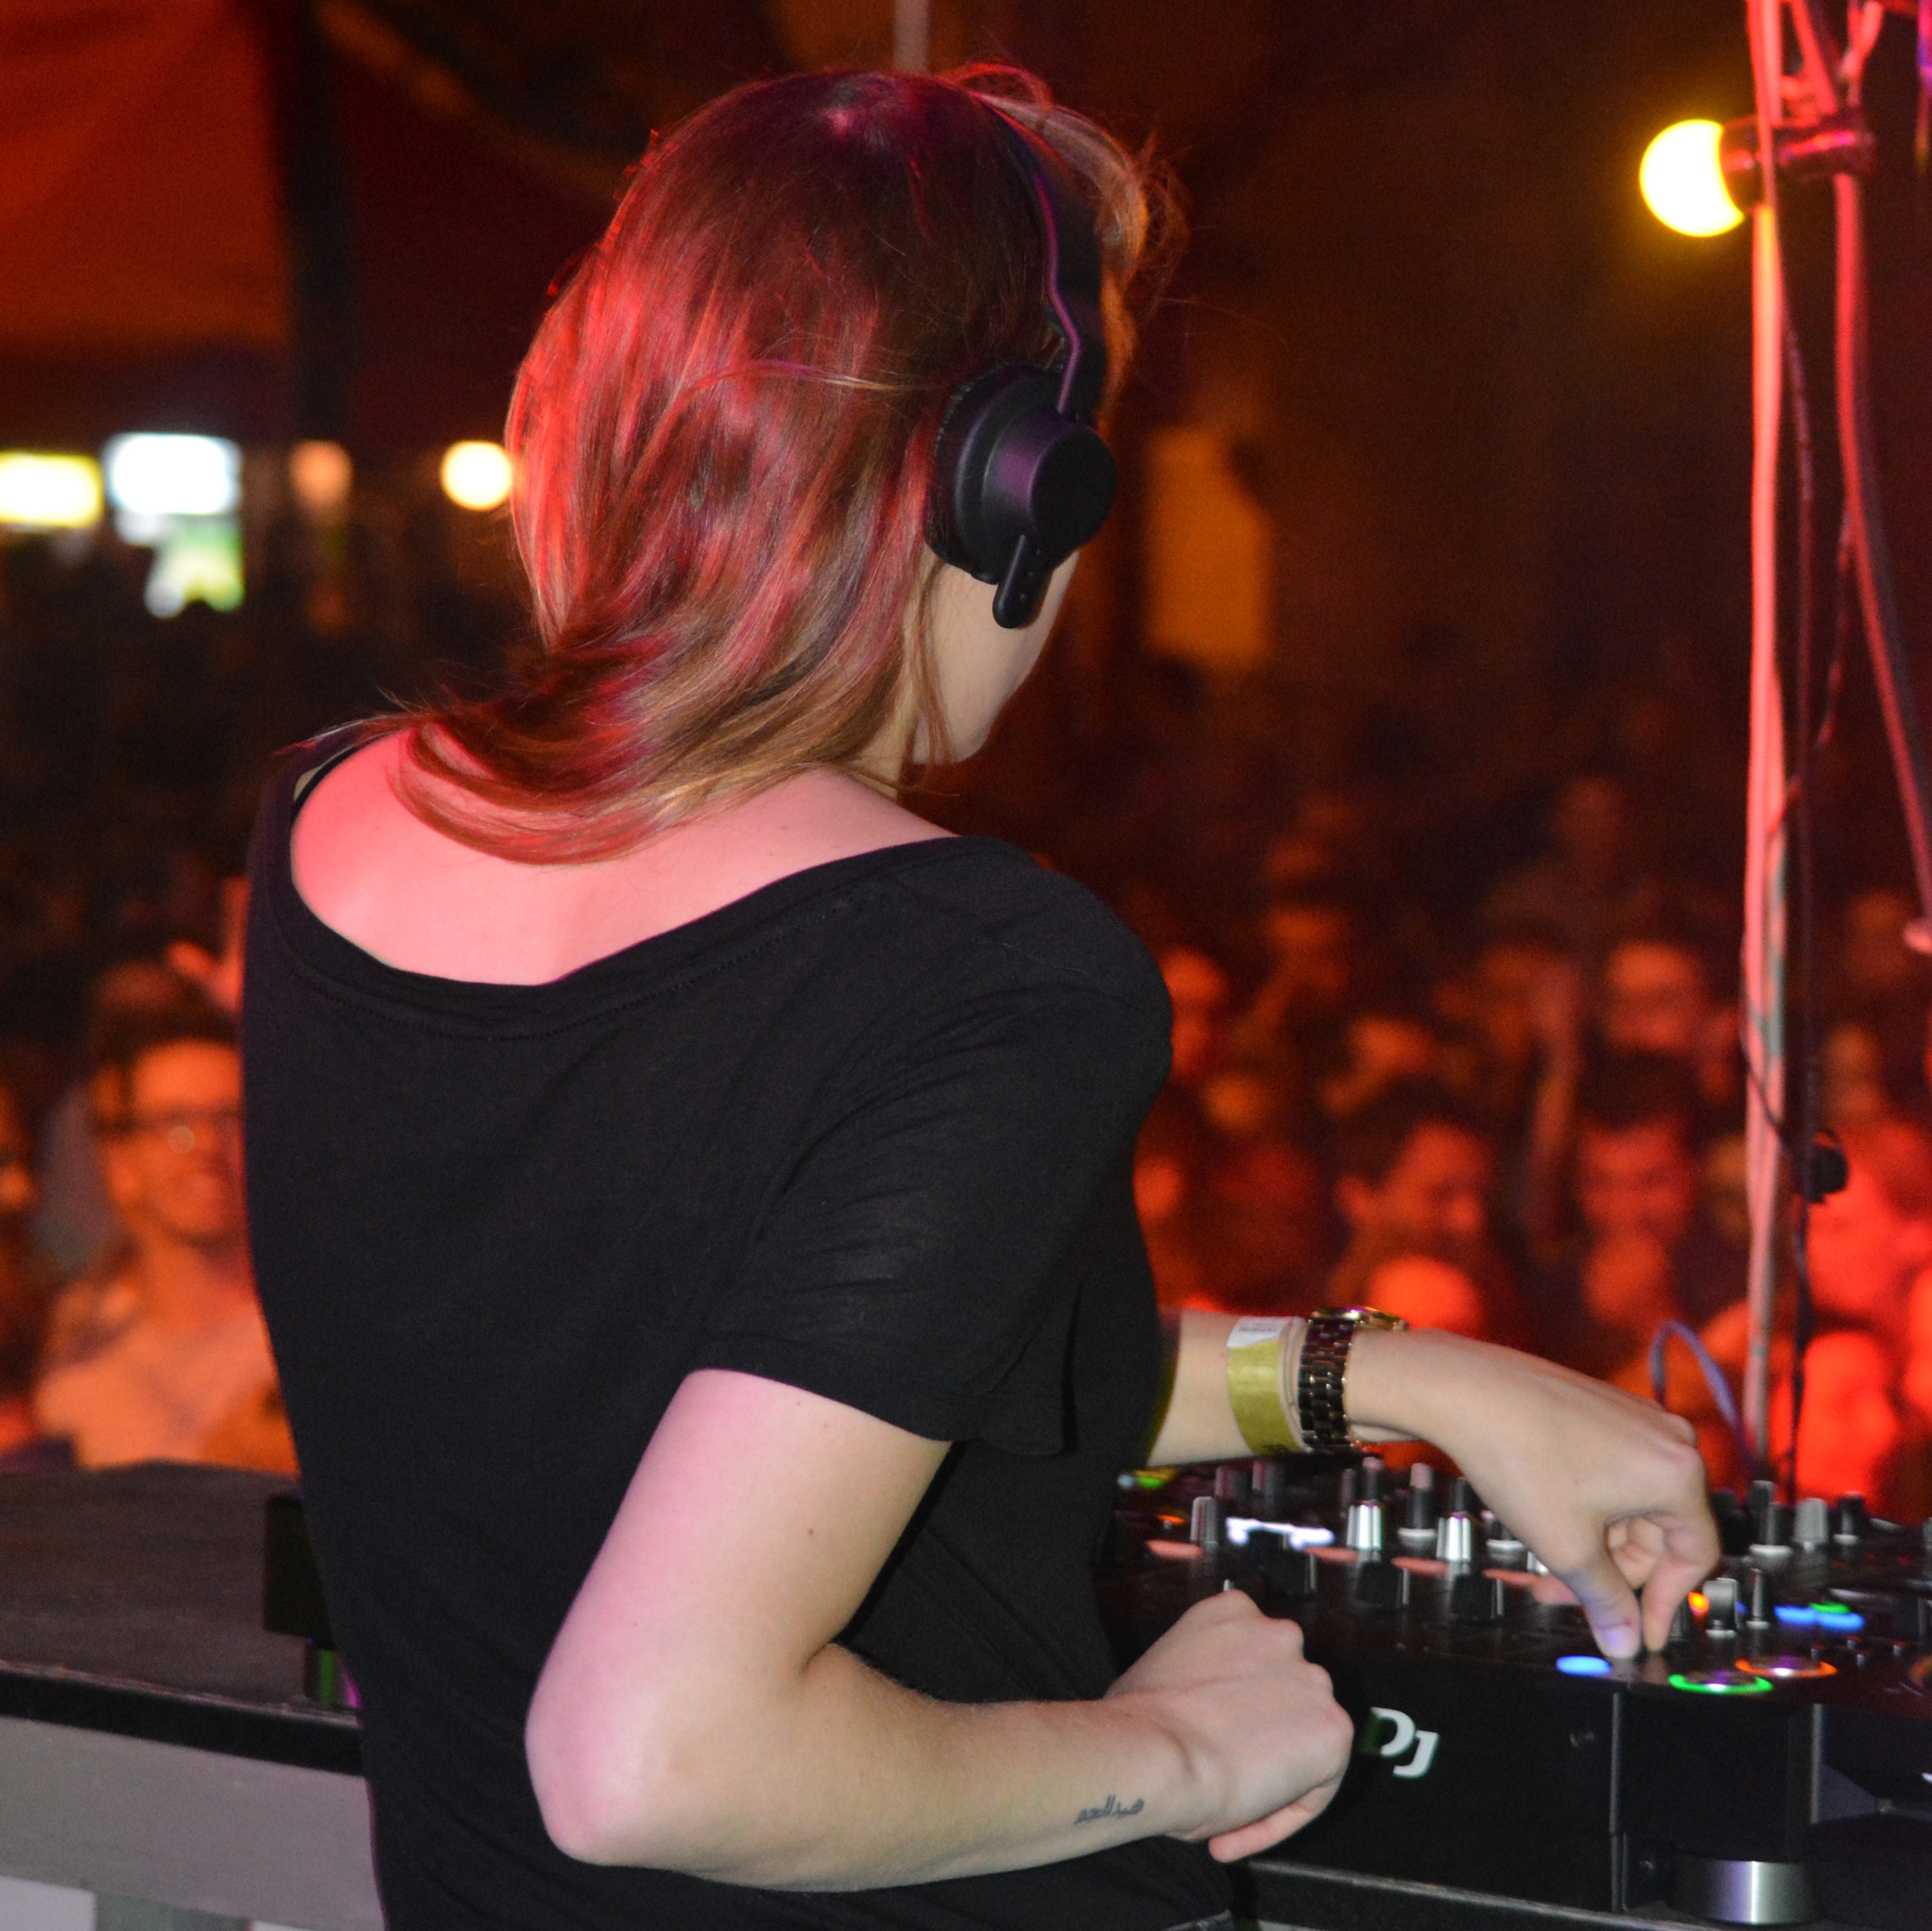
music, turntable, people, woman, concert, musician, dj, stage, performance, singing, job, entertainment, nightclub, sense, singer songwriter